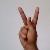
The image shows a hand gesture representing the letter 'K' in Indian Sign Language.